McCloud, California

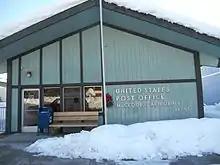
The U.S. post office at McCloud, December 2012

At the 2010 census McCloud had a population of 1,101. The population density was . The racial makeup of McCloud was 1,039 (94.4%) White, 8 (0.7%) African American, 10 (0.9%) Native American, 6 (0.5%) Asian, 0 (0.0%) Pacific Islander, 5 (0.5%) from other races, and 33 (3.0%) from two or more races. Hispanic or Latino of any race were 65 people (5.9%).